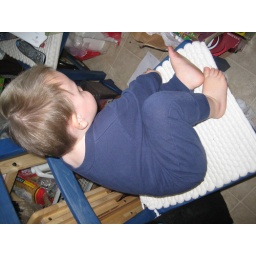
C in blue chair